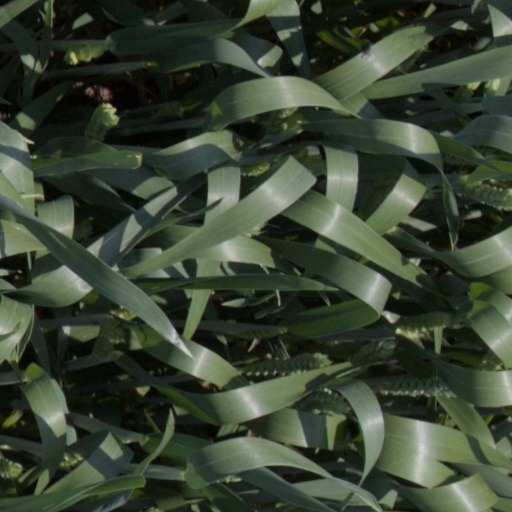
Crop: wheat